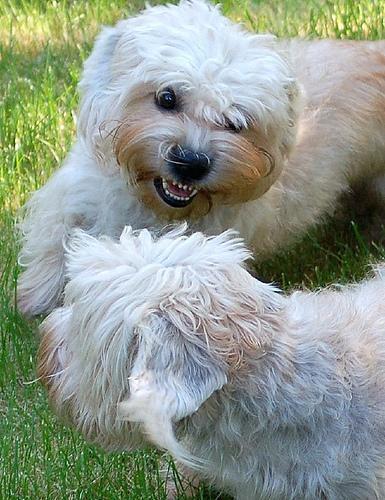
Dandie_Dinmont